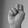
ASL letter: N